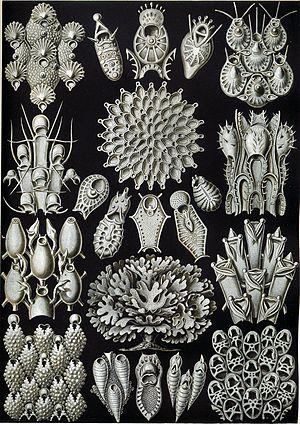
Formes artistiques de la Nature est un livre de lithographies illustratives de sciences naturelles publié par le biologiste allemand Ernst Haeckel.